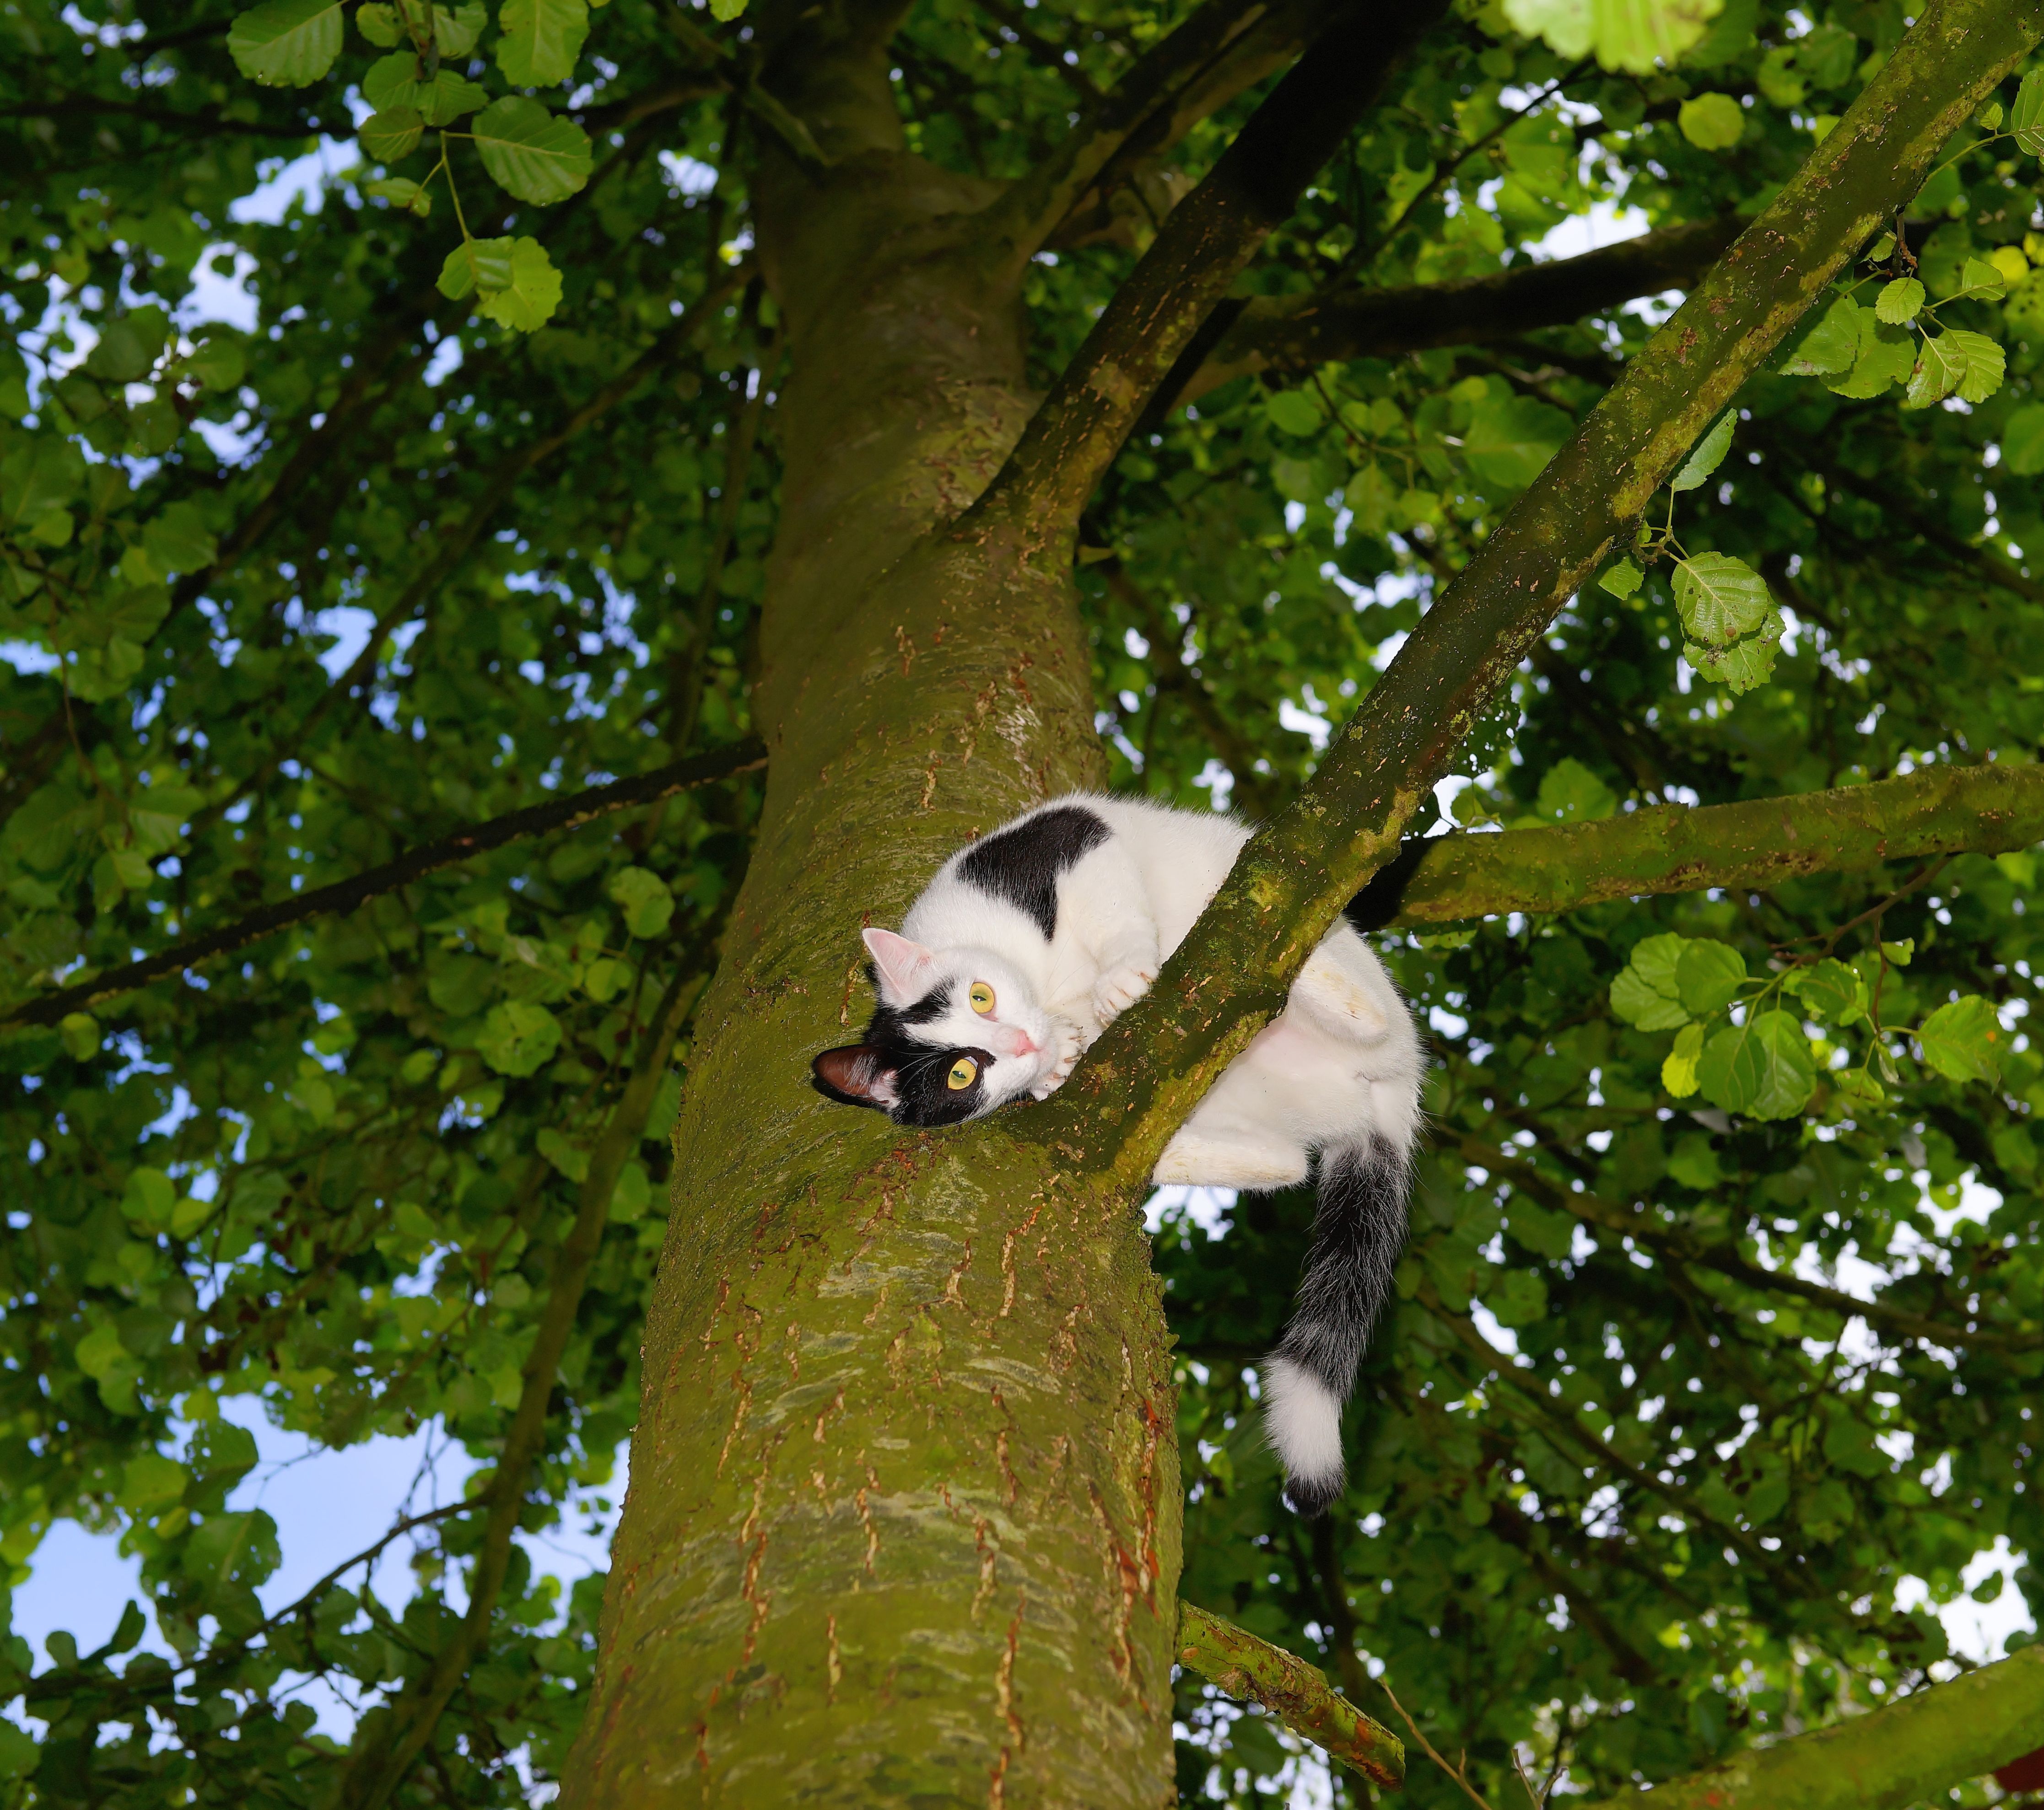
tree, nature, branch, black and white, animal, wildlife, pet, fur, jungle, cat, mammal, fauna, climb, playful, adidas, rainforest, curious, animal world, domestic cat, young cat, in the free, giant panda, cat in the tree, woody plant